Wilhelm Abraham Teller

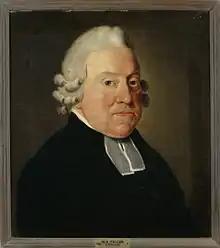
Wilhelm Abraham Teller in 1795

Wilhelm Abraham Teller (9 January 17349 December 1804) was a German Protestant theologian who championed a rational approach to Christianity.